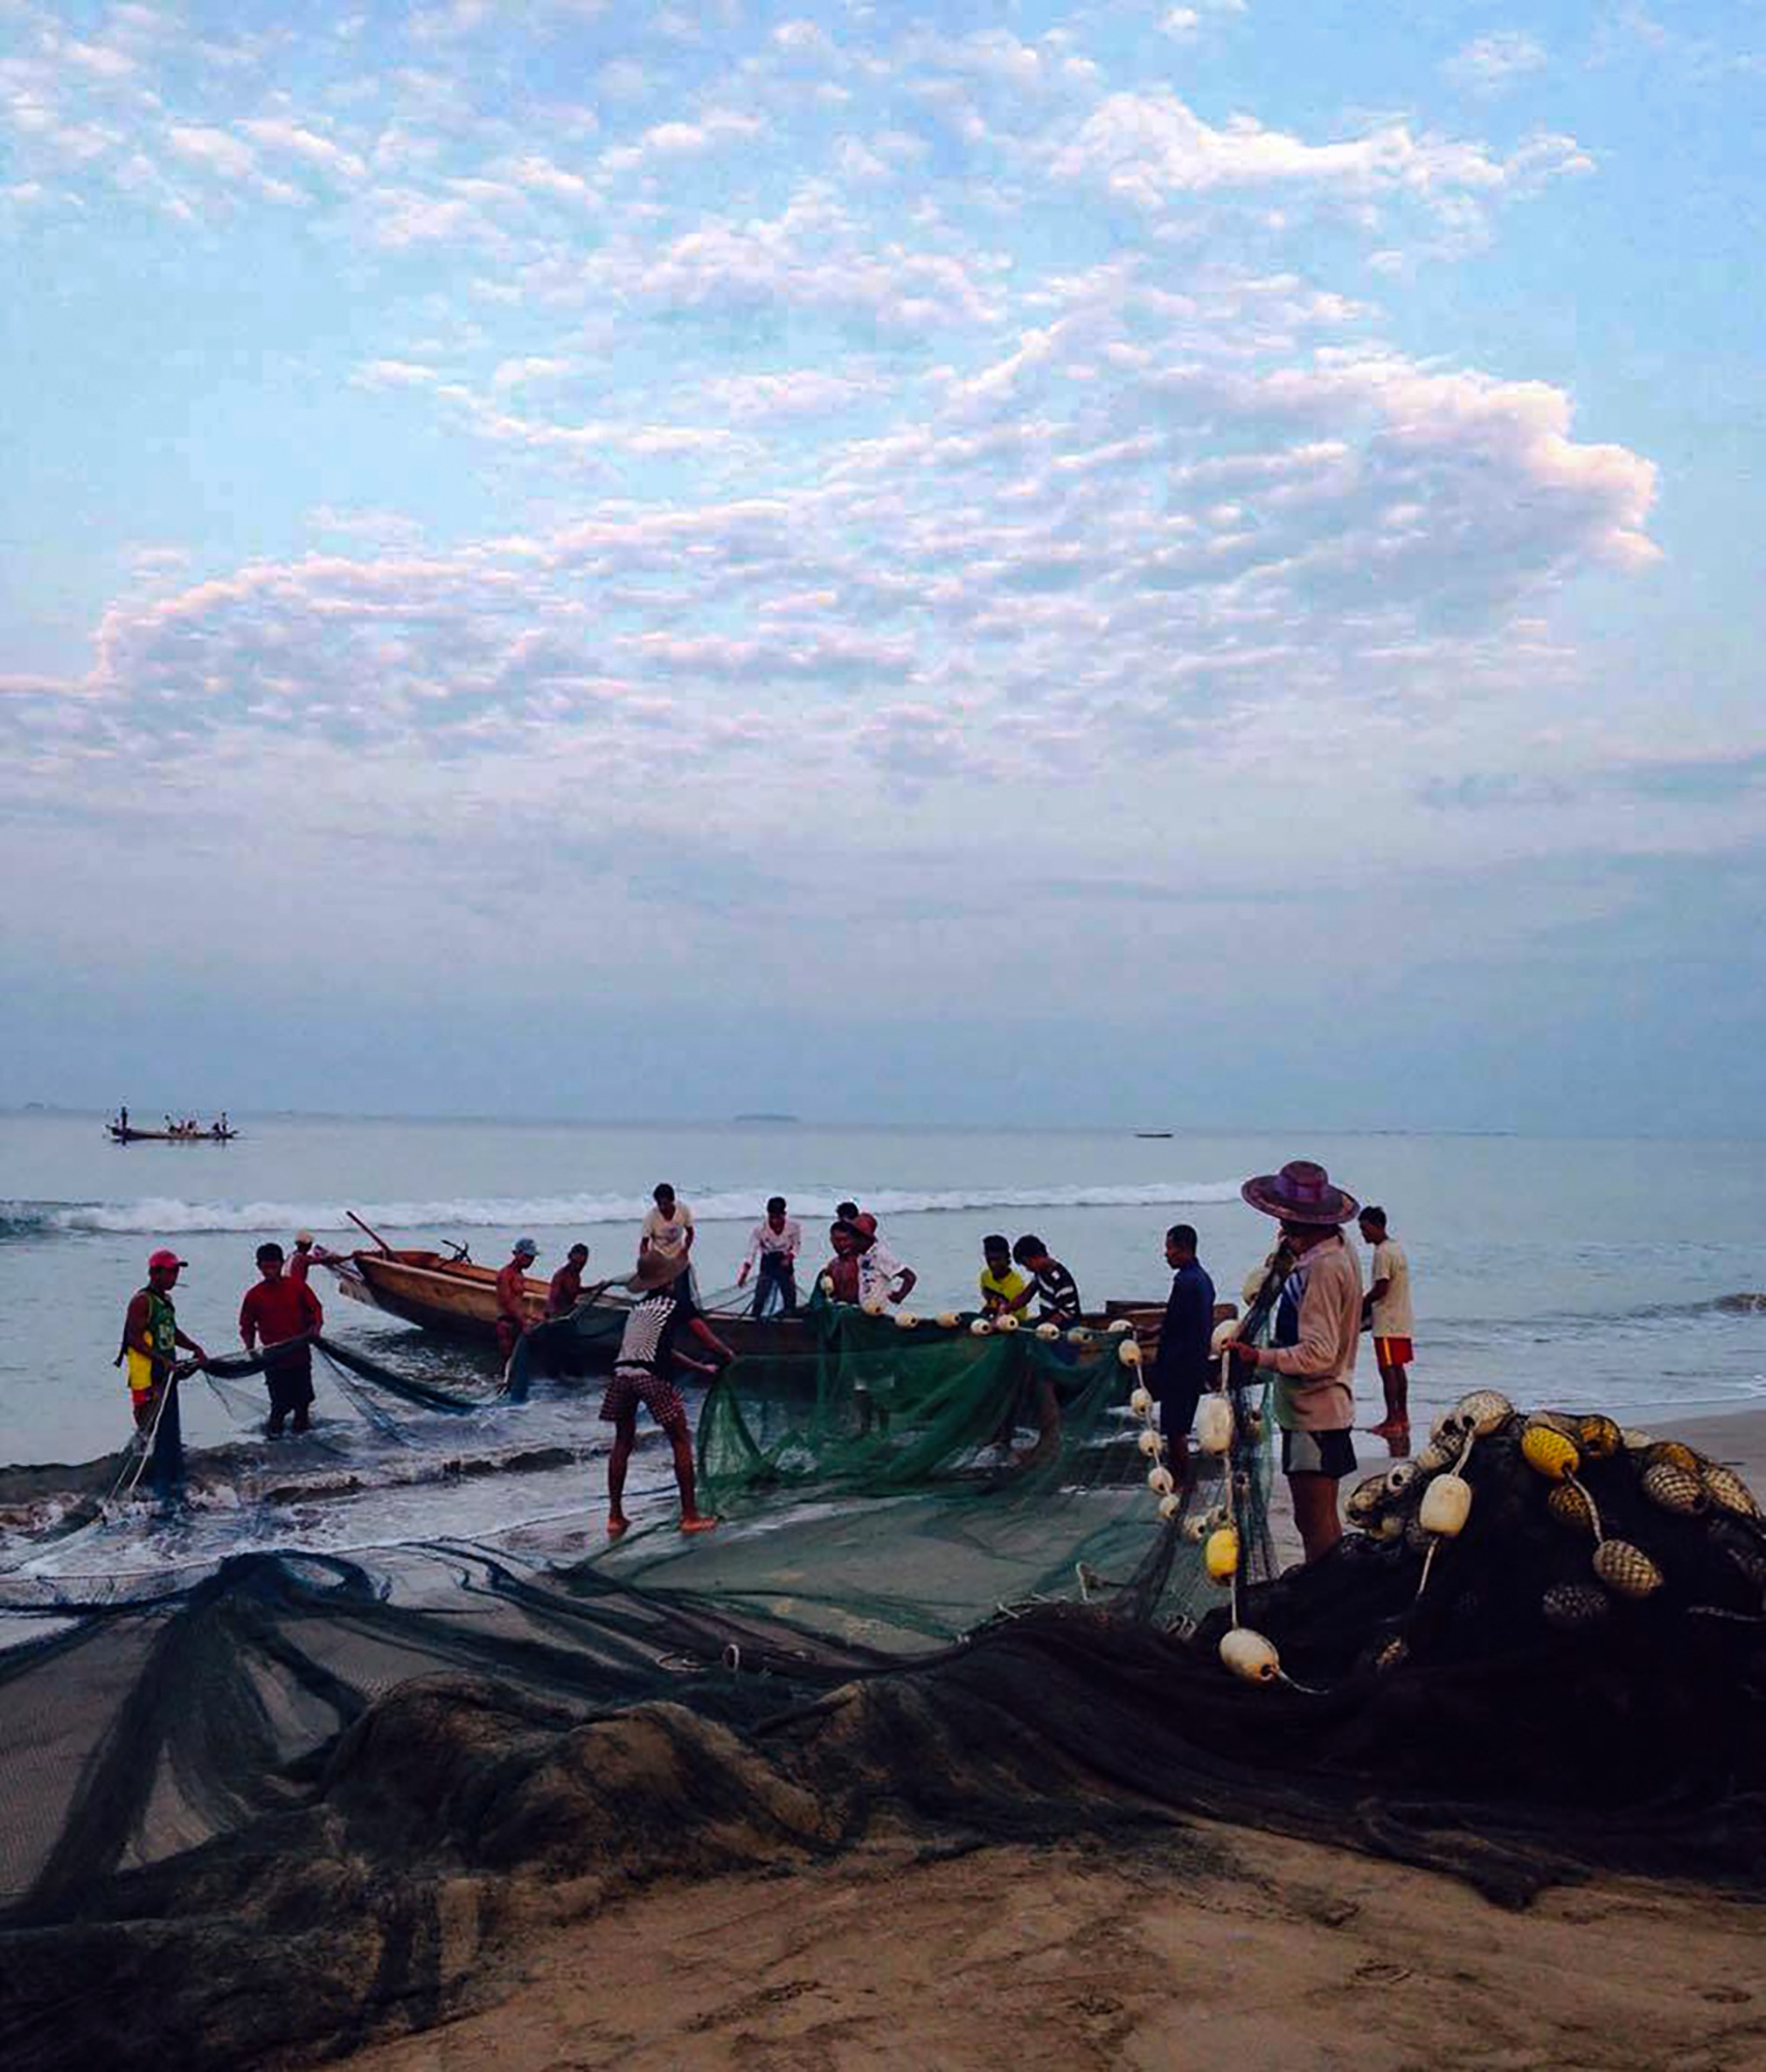
beach, sea, coast, water, sand, rock, ocean, mountain, sunrise, sunset, boat, night, leaf, shore, dawn, panorama, summer, travel, green, paddle, vehicle, natural, scenery, holiday, bay, kayak, write, saigon, exposure, boating, melons, collage, will, vietnam, natural beauty, sour, the morning, the sea, danang, the beach, the beautiful sea, vung tau, catching fish, phu yen, tphcm, exposure night